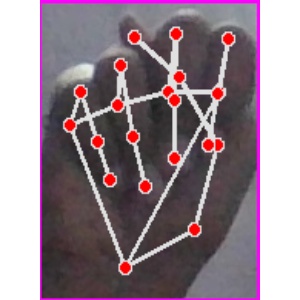
अक्षर: न